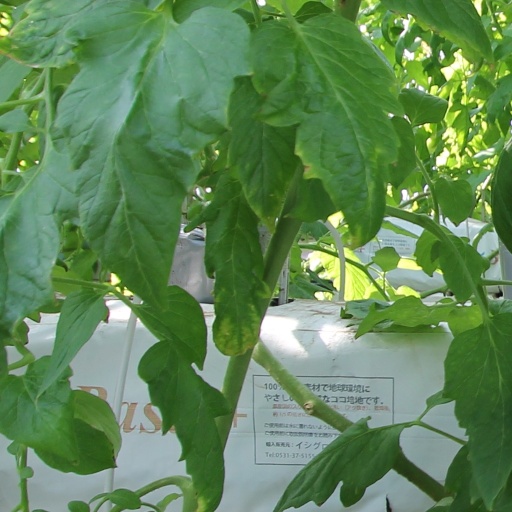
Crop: tomato